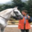
Label: horse